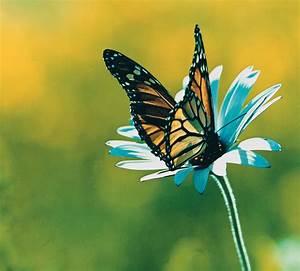
Label: farfalla